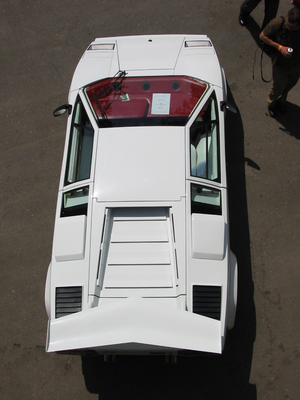
La Lamborghini Countach est une supercar produite par le constructeur automobile italien Lamborghini entre 1974 et 1990. Ce modèle, qui a remplacé la Lamborghini Miura, a lui-même laissé la place à la Lamborghini Diablo.